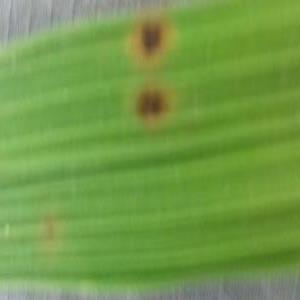
Disease: Brownspot